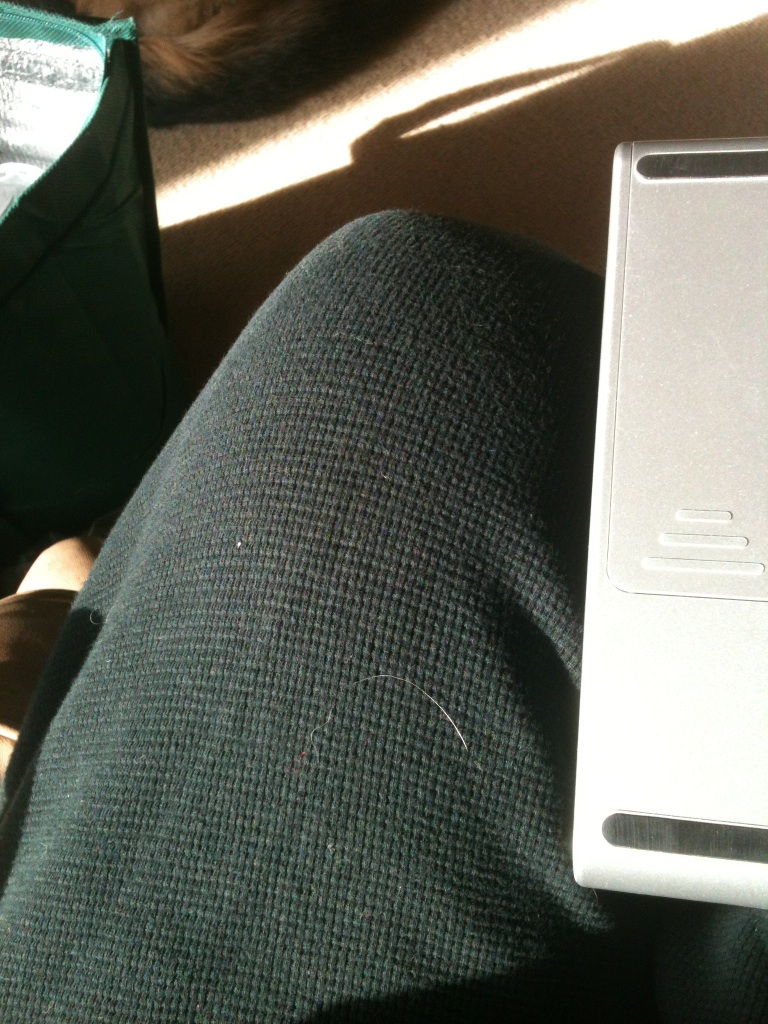Question: How do I do this?
Answer: unanswerable